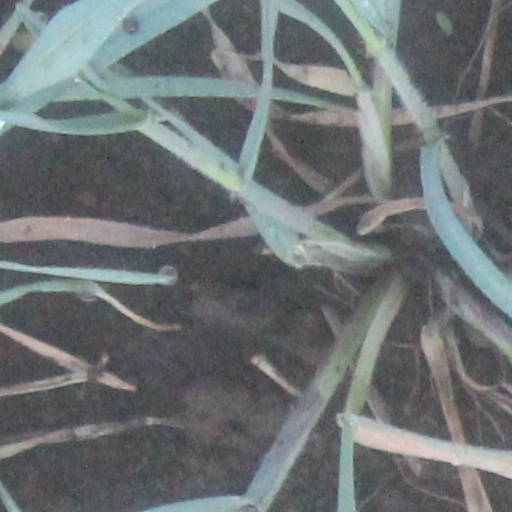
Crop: wheat